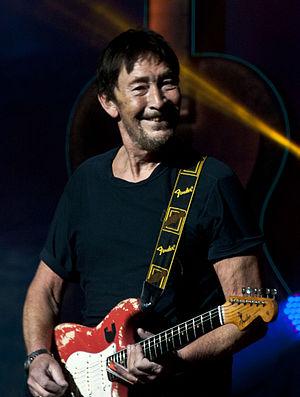
Christopher Anton Rea, né le 4 mars 1951 à Middlesbrough, est un chanteur à succès et auteur-compositeur anglais d'origine italienne et irlandaise.